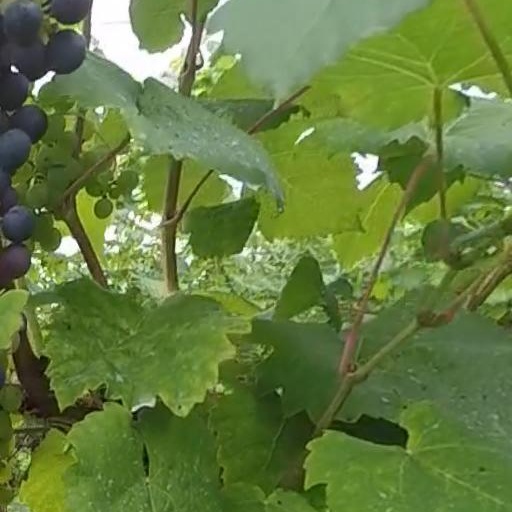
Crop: grape